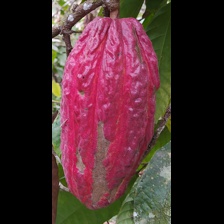
Label: sana